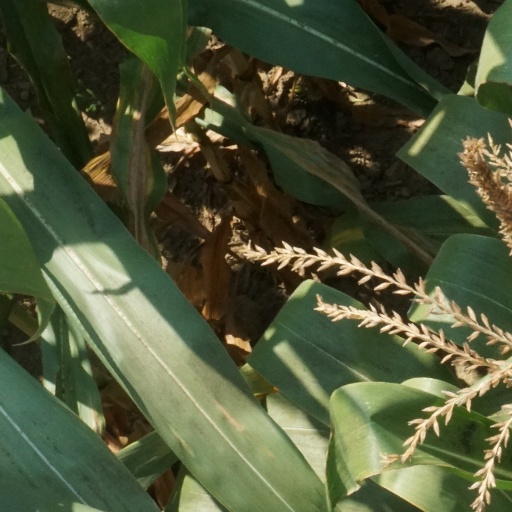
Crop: maize; corn